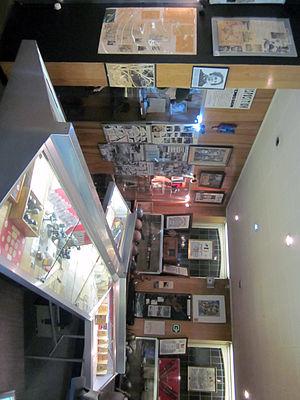
Le Musée national de la Résistance est situé à Anderlecht en Région bruxelloise. Il présente la résistance en Belgique, mais également dans les autres pays de l'Europe au cours des guerres.